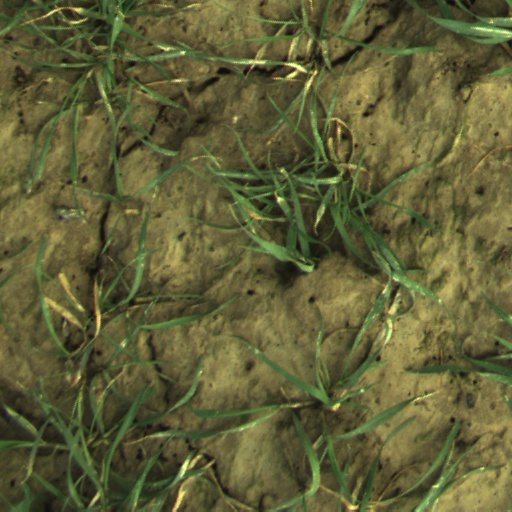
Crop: wheat